Judith C. Waller

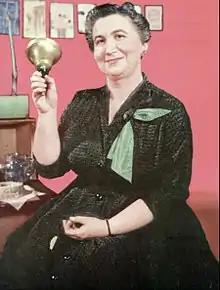
Frances Horwich as "Ding Dong School's" "Miss Frances"

Waller became involved in children's television by way of a conversation with WNBQ's program director, who mentioned that there were 235,000 preschool children in the Chicago area. He then asked Waller what she intended to do about it. Plans were developed to produce a nursery school type program where there would be a teacher on television with her students at home in front of their television sets. The show was designed from the eye-level of a small child, so cameras and props were adjusted accordingly. Props were kept simple so they were easily identifiable by young children. After the basics of the show were settled on, the next step was to find the right person to host the program. Waller and her team prepared a list of possible candidates; each was contacted and invited to audition for the show. Dr. Frances Horwich, head of Roosevelt University's education department, was one of the educators who was contacted. Horwich only had experience with television as part of some panel and discussion programs, but was an experienced nursery school teacher. The thought of being the only person on camera frightened her somewhat, but she won the audition and agreed to become the host of the program. When hearing about the school bell which would open the program, a three-year-old staff member's son gave the show its name, "Ding Dong School".